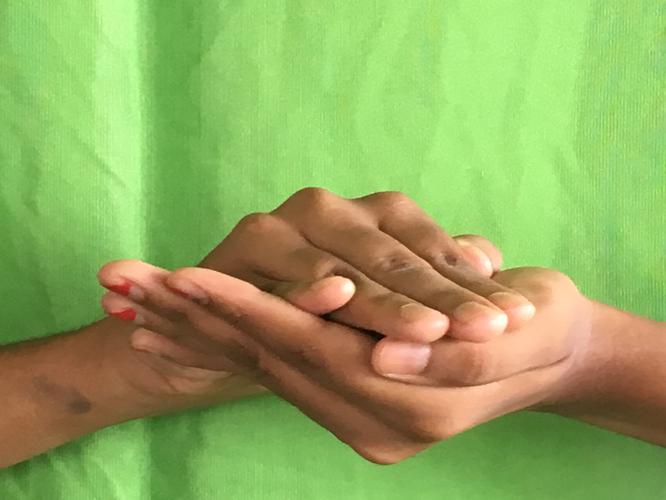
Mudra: Samputa
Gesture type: double_hand